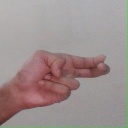
अक्षर: ह